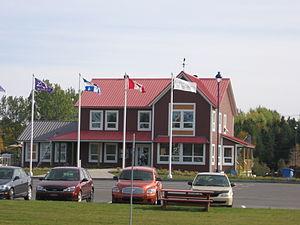
Mont-Joli est une ville dans la municipalité régionale de comté de La Mitis au Québec au Canada. Elle est située dans la région administrative du Bas-Saint-Laurent et dans la région touristique de la Gaspésie. La municipalité est membre de la Fédération des Villages-relais du Québec.